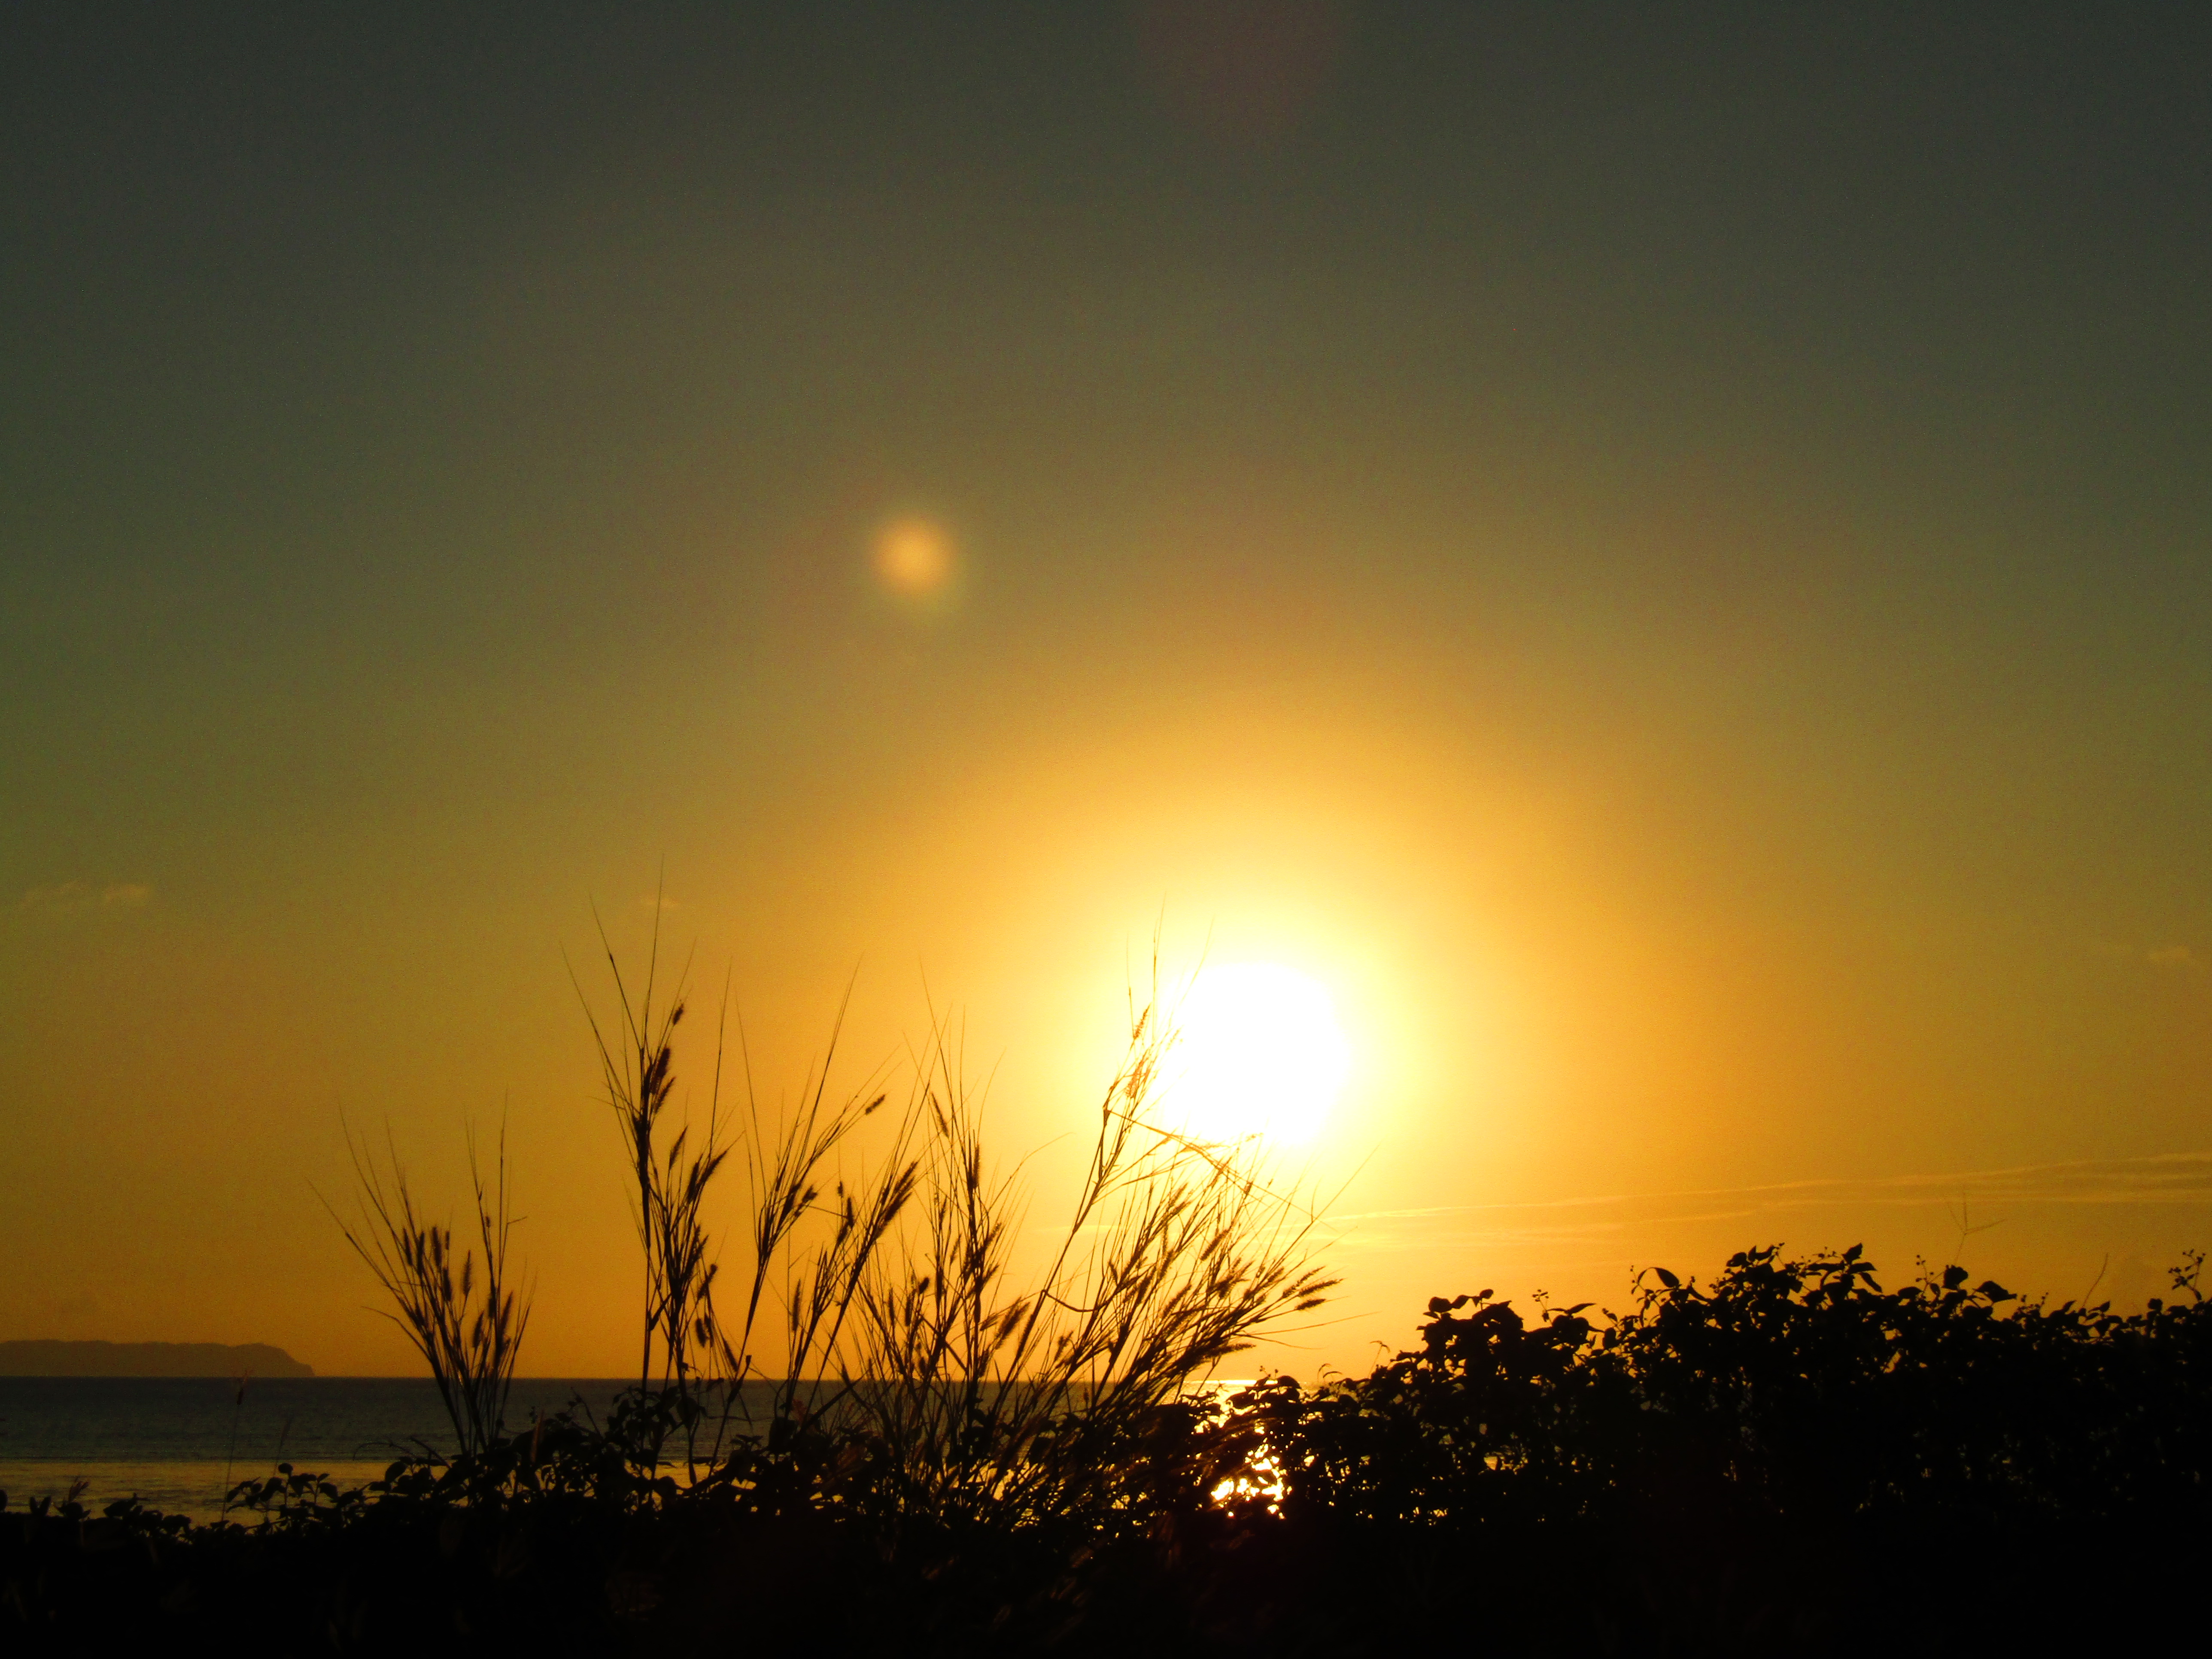
natural, sky, horizon, sun, sunset, sunrise, cloud, atmospheric phenomenon, morning, afterglow, natural landscape, yellow, evening, orange, sunlight, heat, tree, astronomical object, calm, atmosphere, water, sea, dusk, grass, landscape, photography, dawn, night, plant, backlighting, ocean, meteorological phenomenon, coast